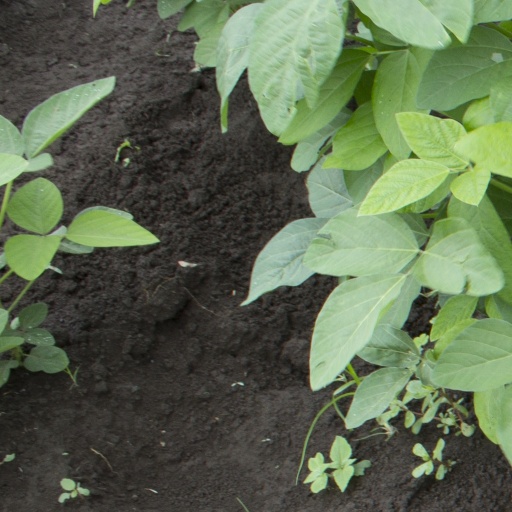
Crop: soybean